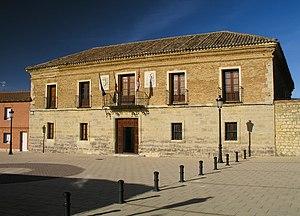
Palazuelo de Vedija est une commune de la province de Valladolid dans la communauté autonome de Castille-et-León en Espagne.